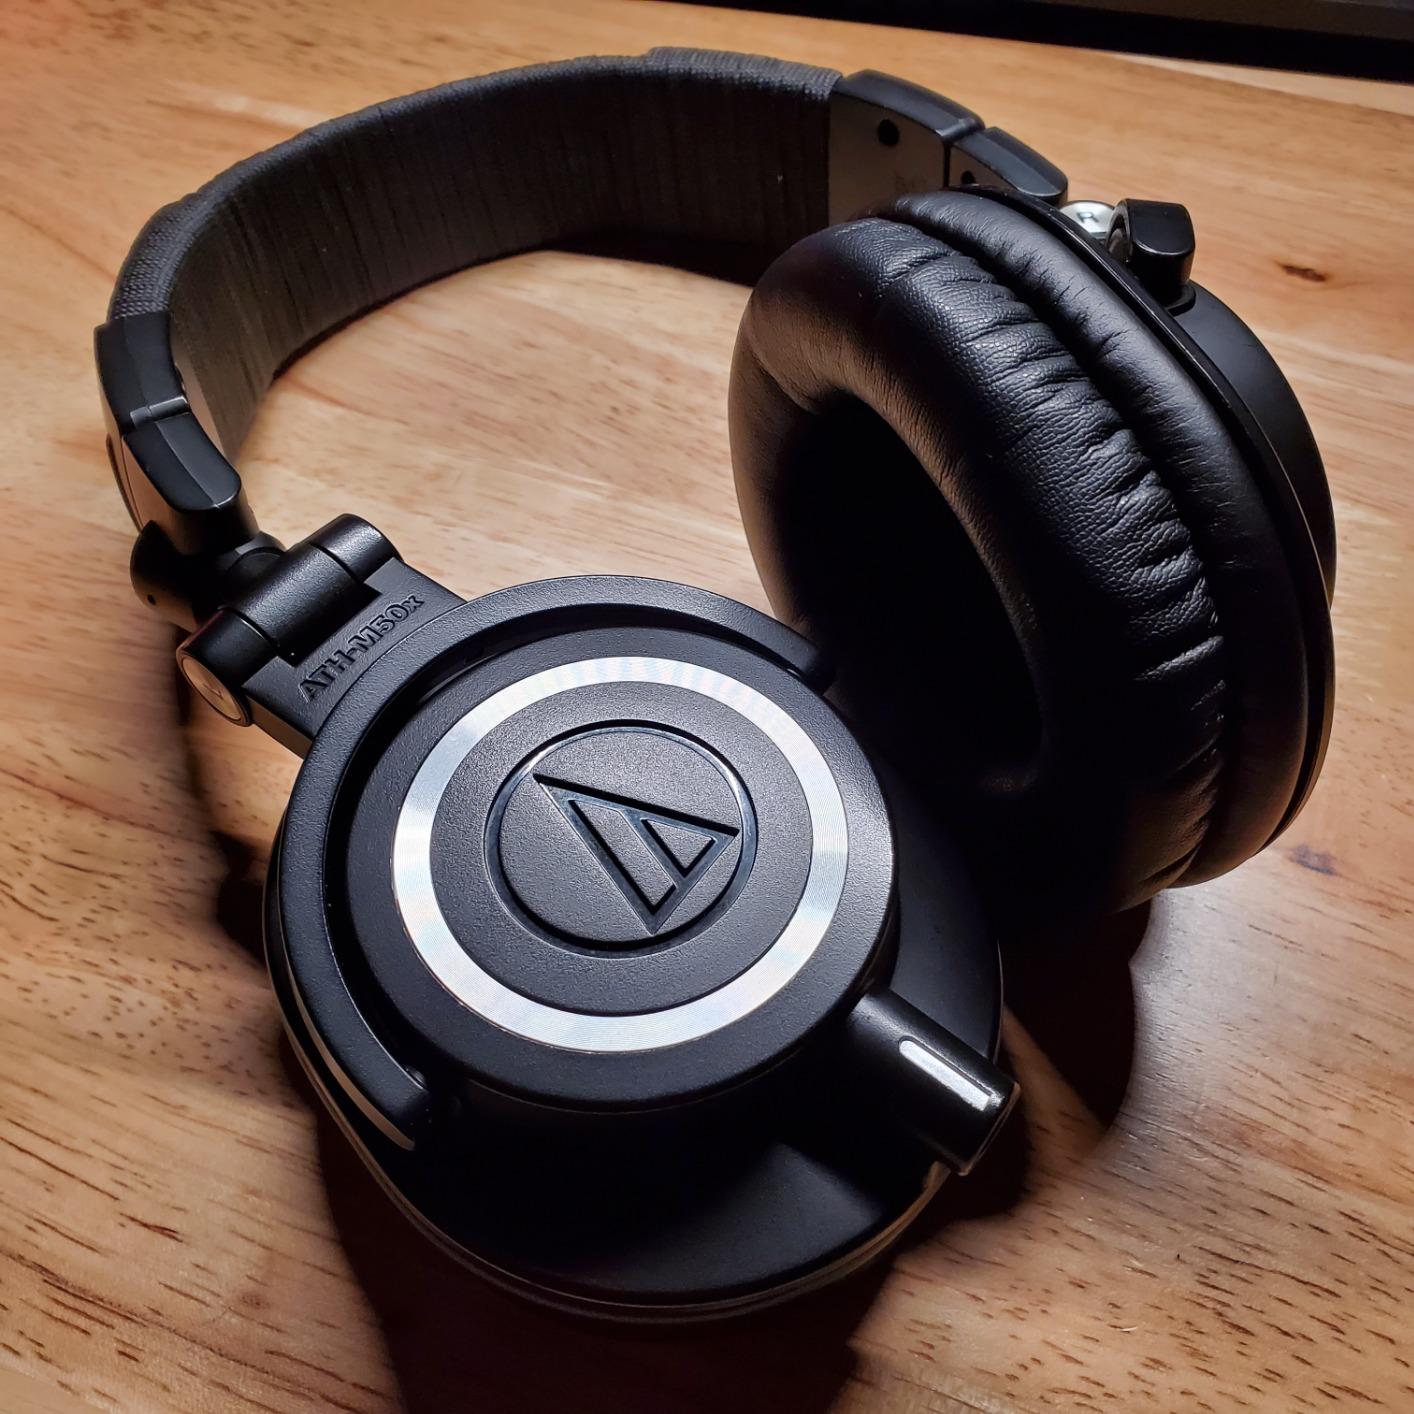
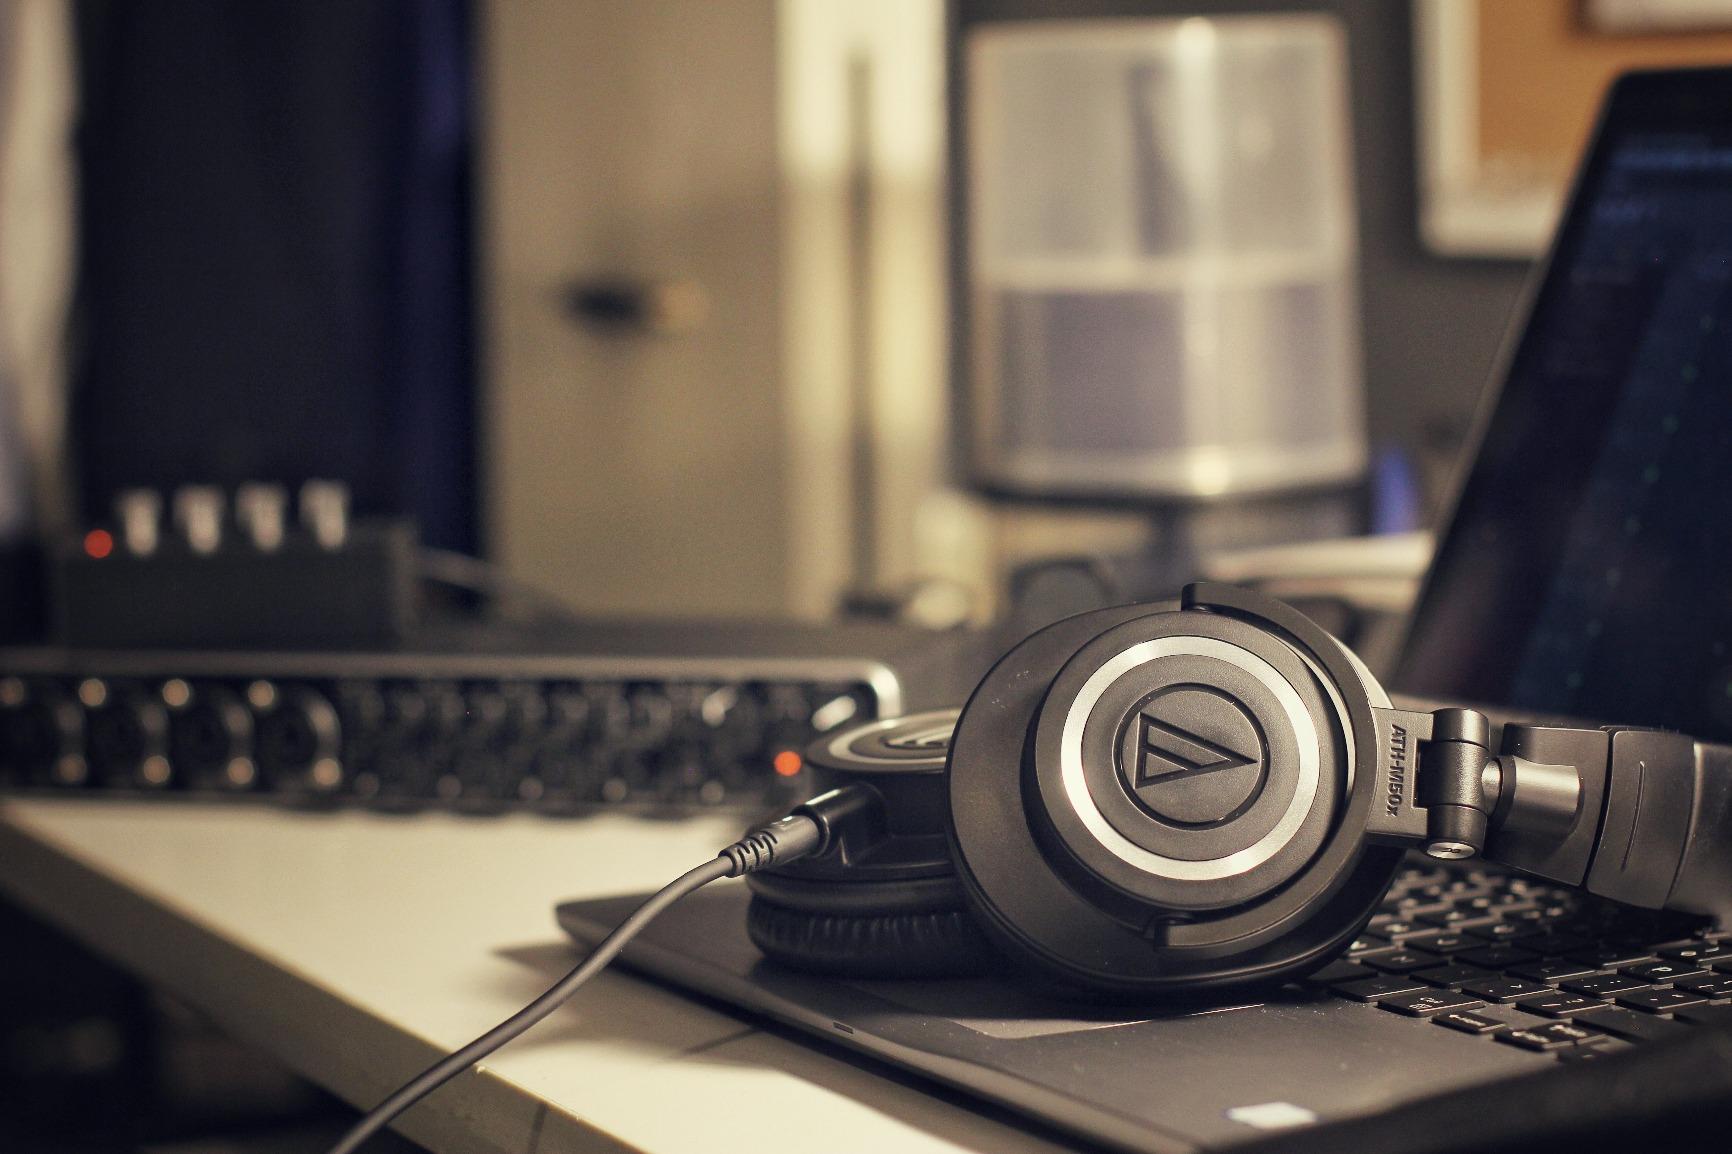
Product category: headphones
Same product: no